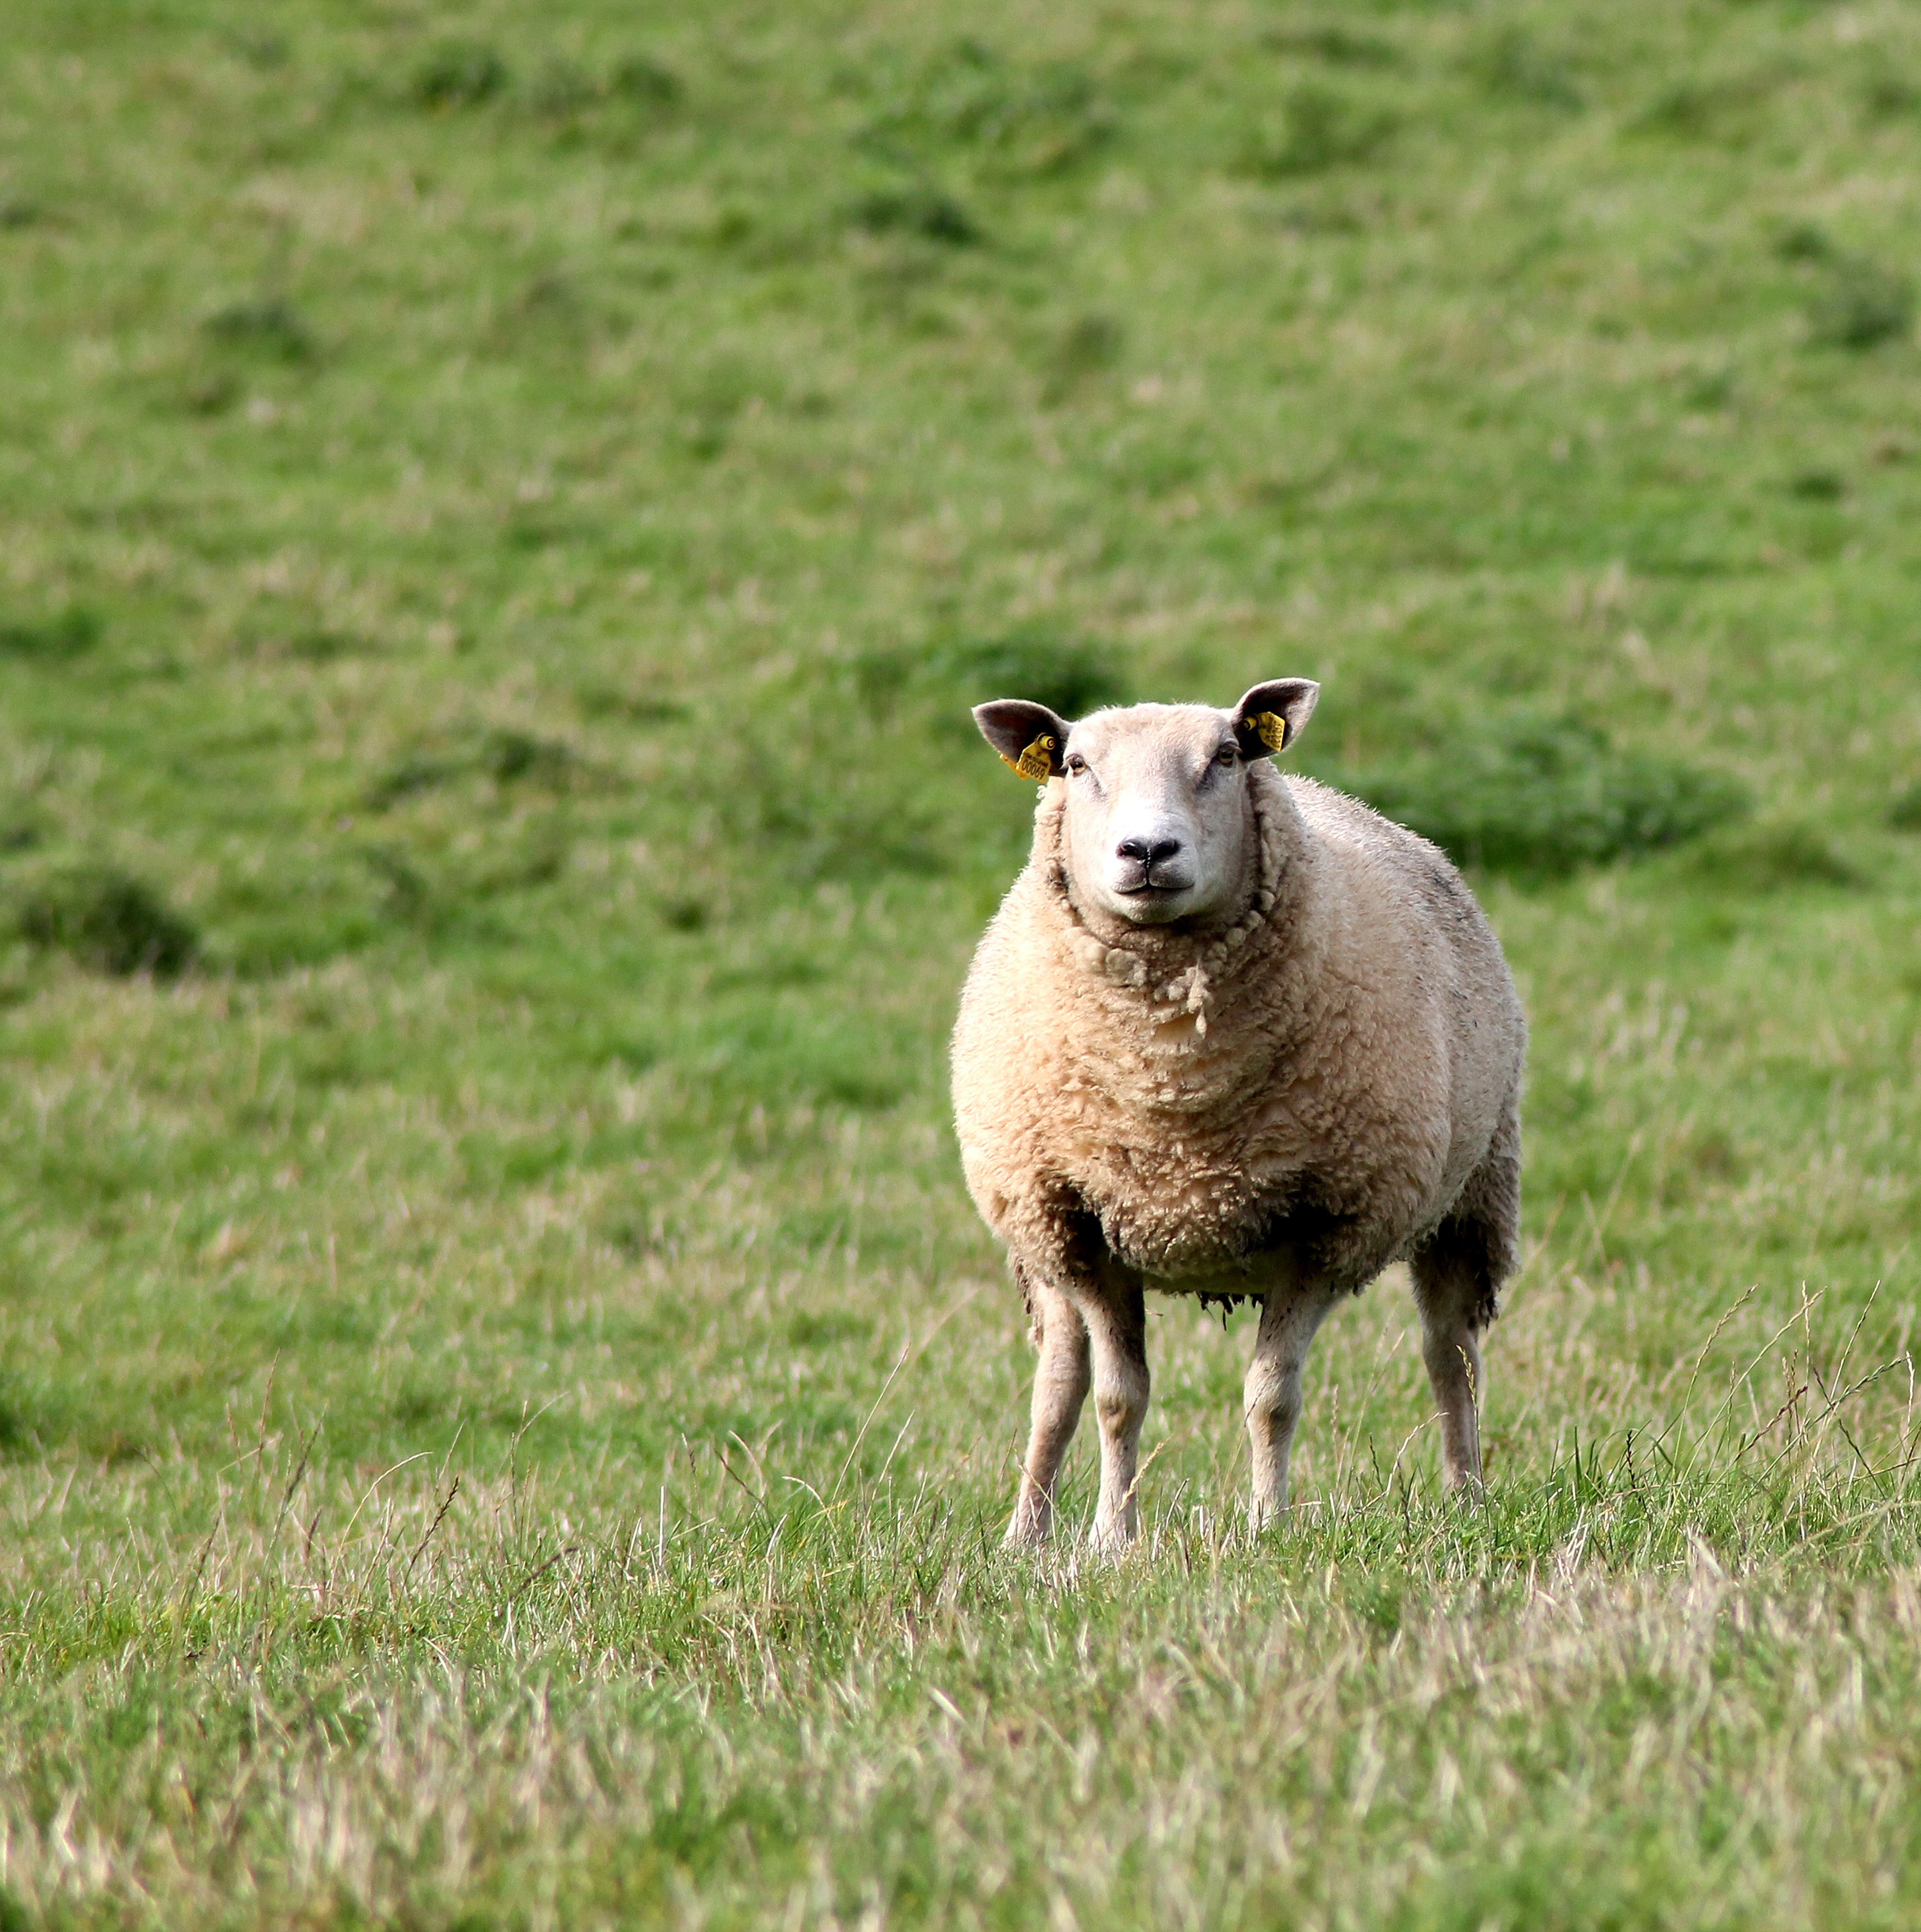
grass, field, farm, meadow, animal, wildlife, pasture, grazing, livestock, sheep, mammal, fauna, grassland, vertebrate, sheeps, rural area